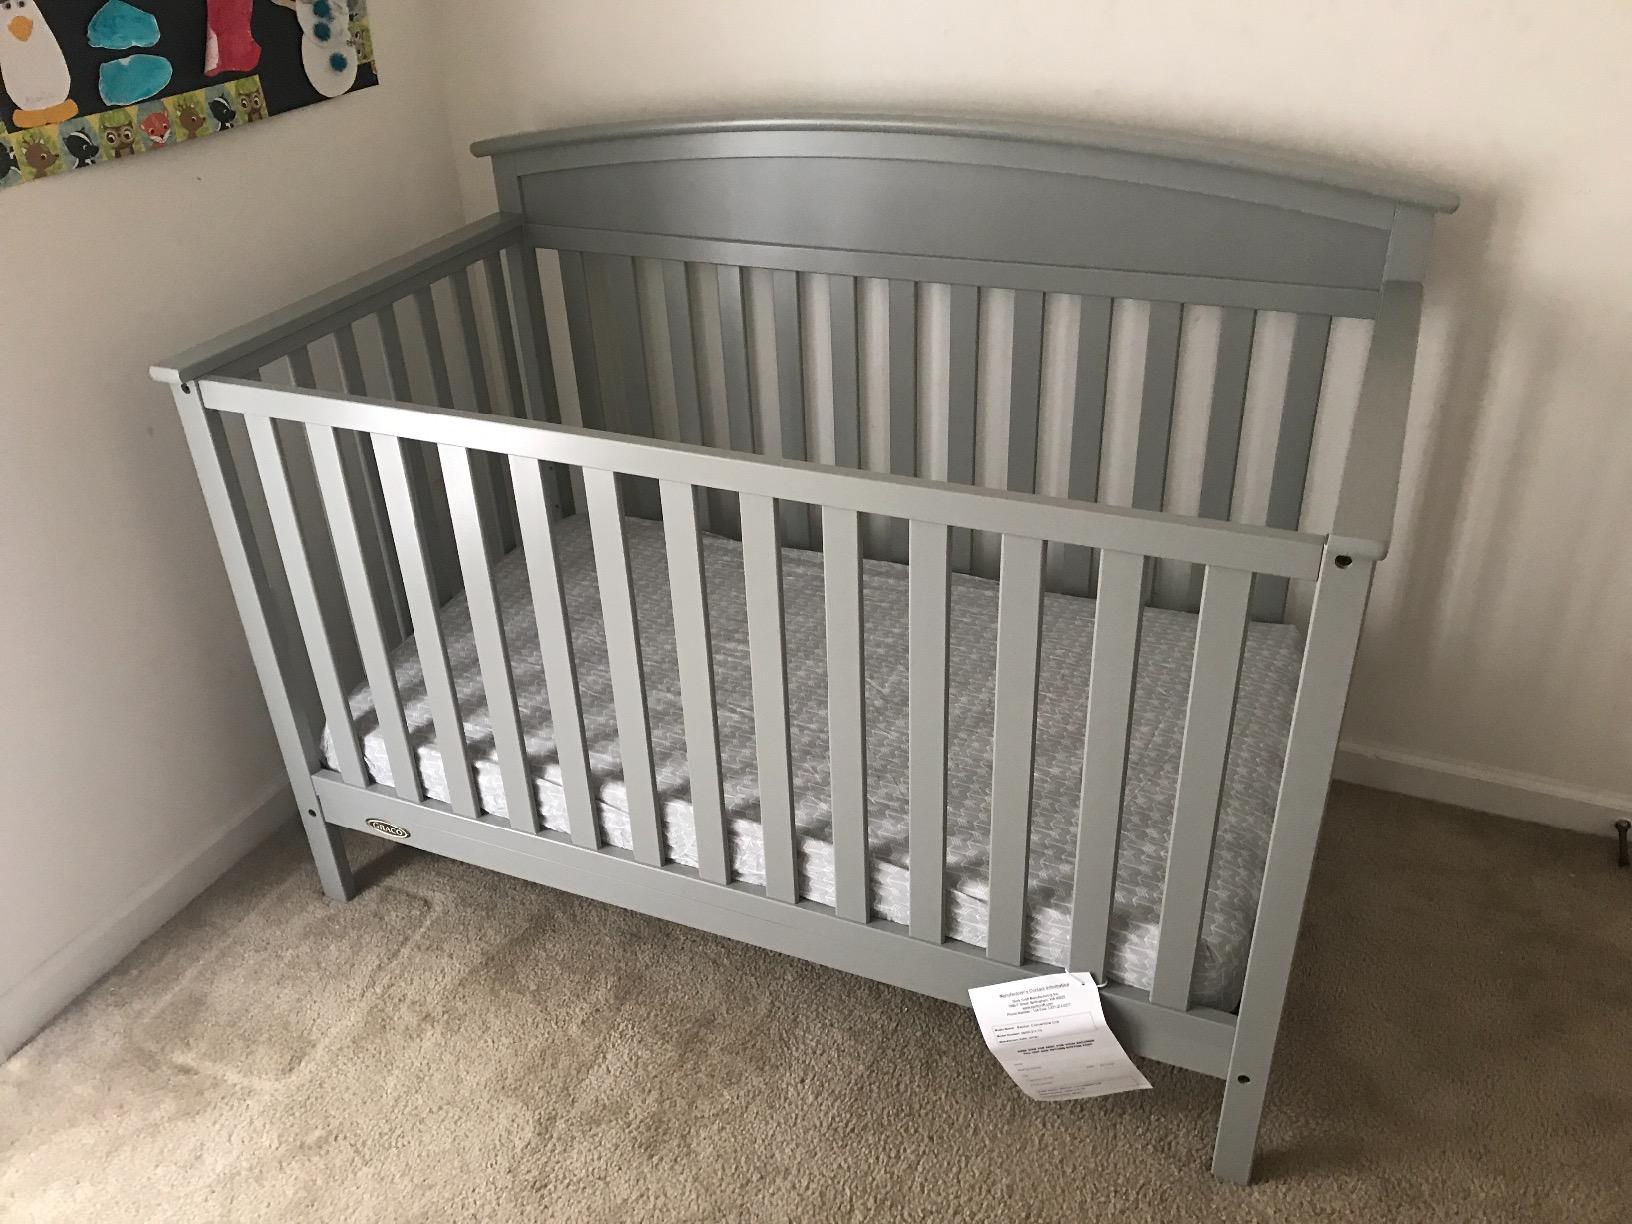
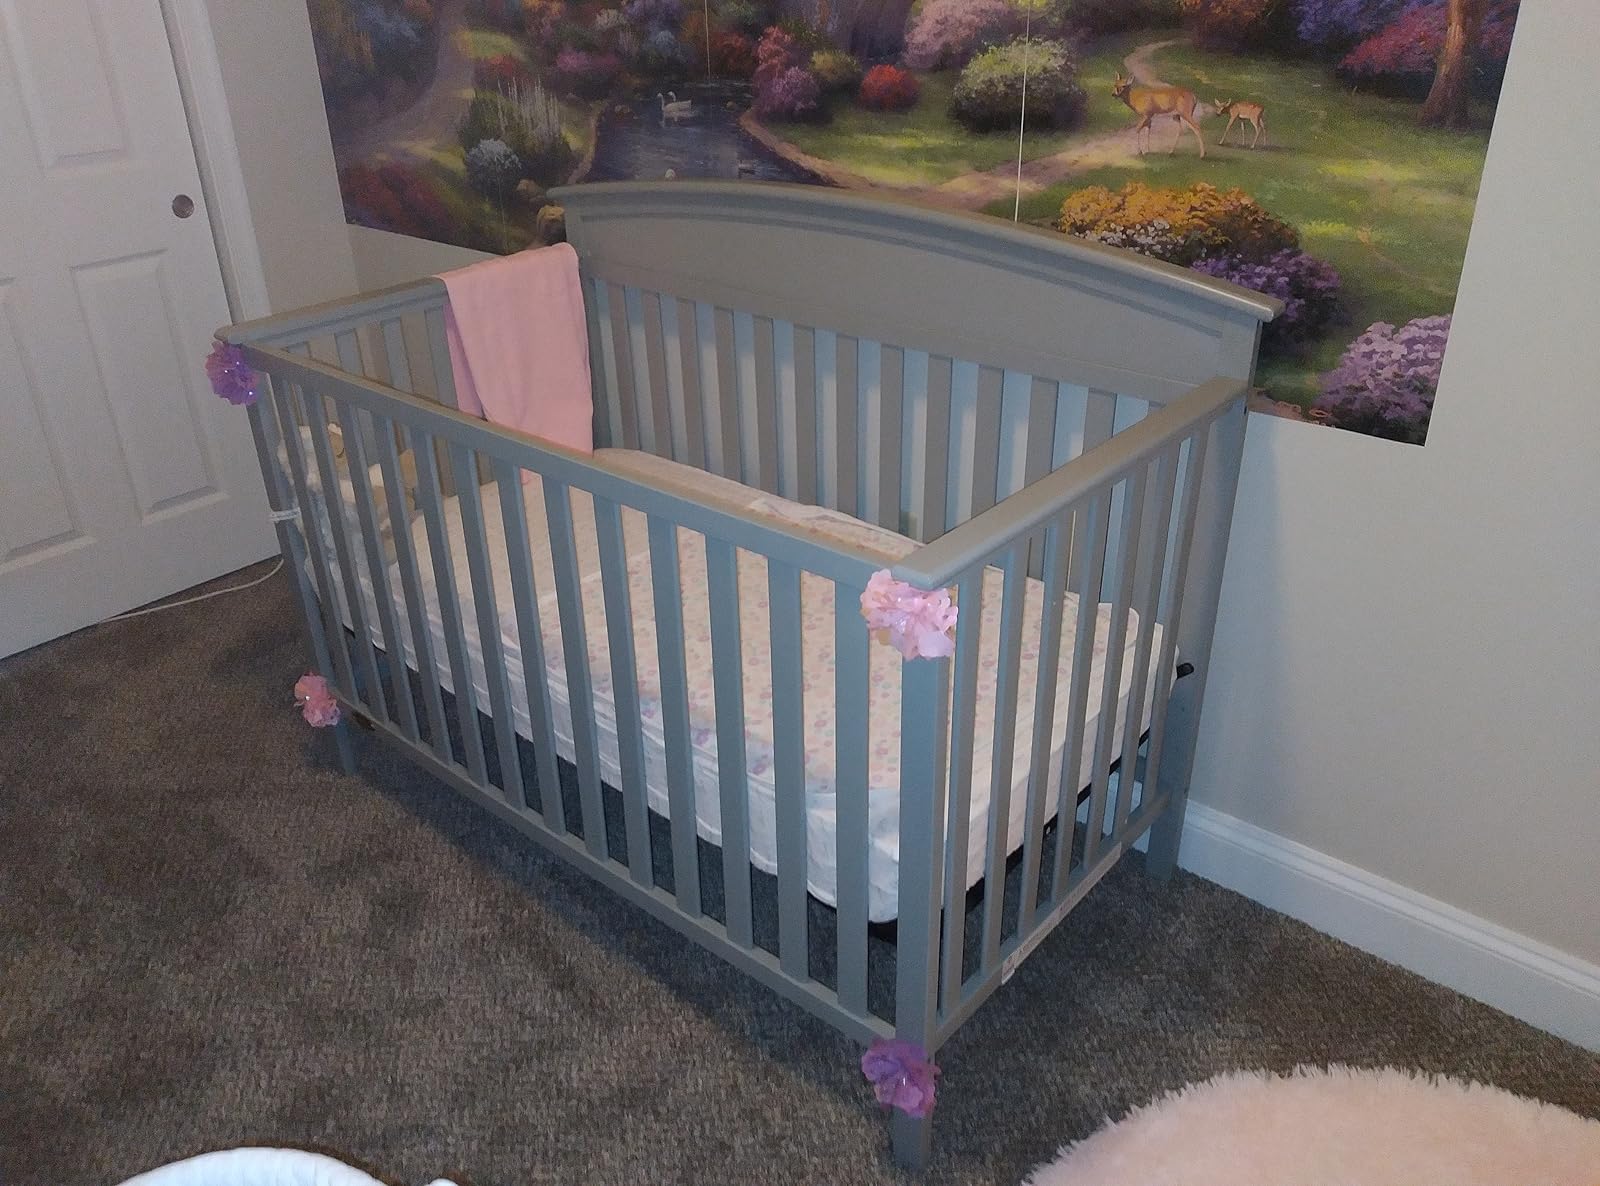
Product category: products_crib
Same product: yes